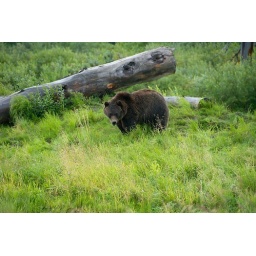
A big brown bear staring in my general direction.